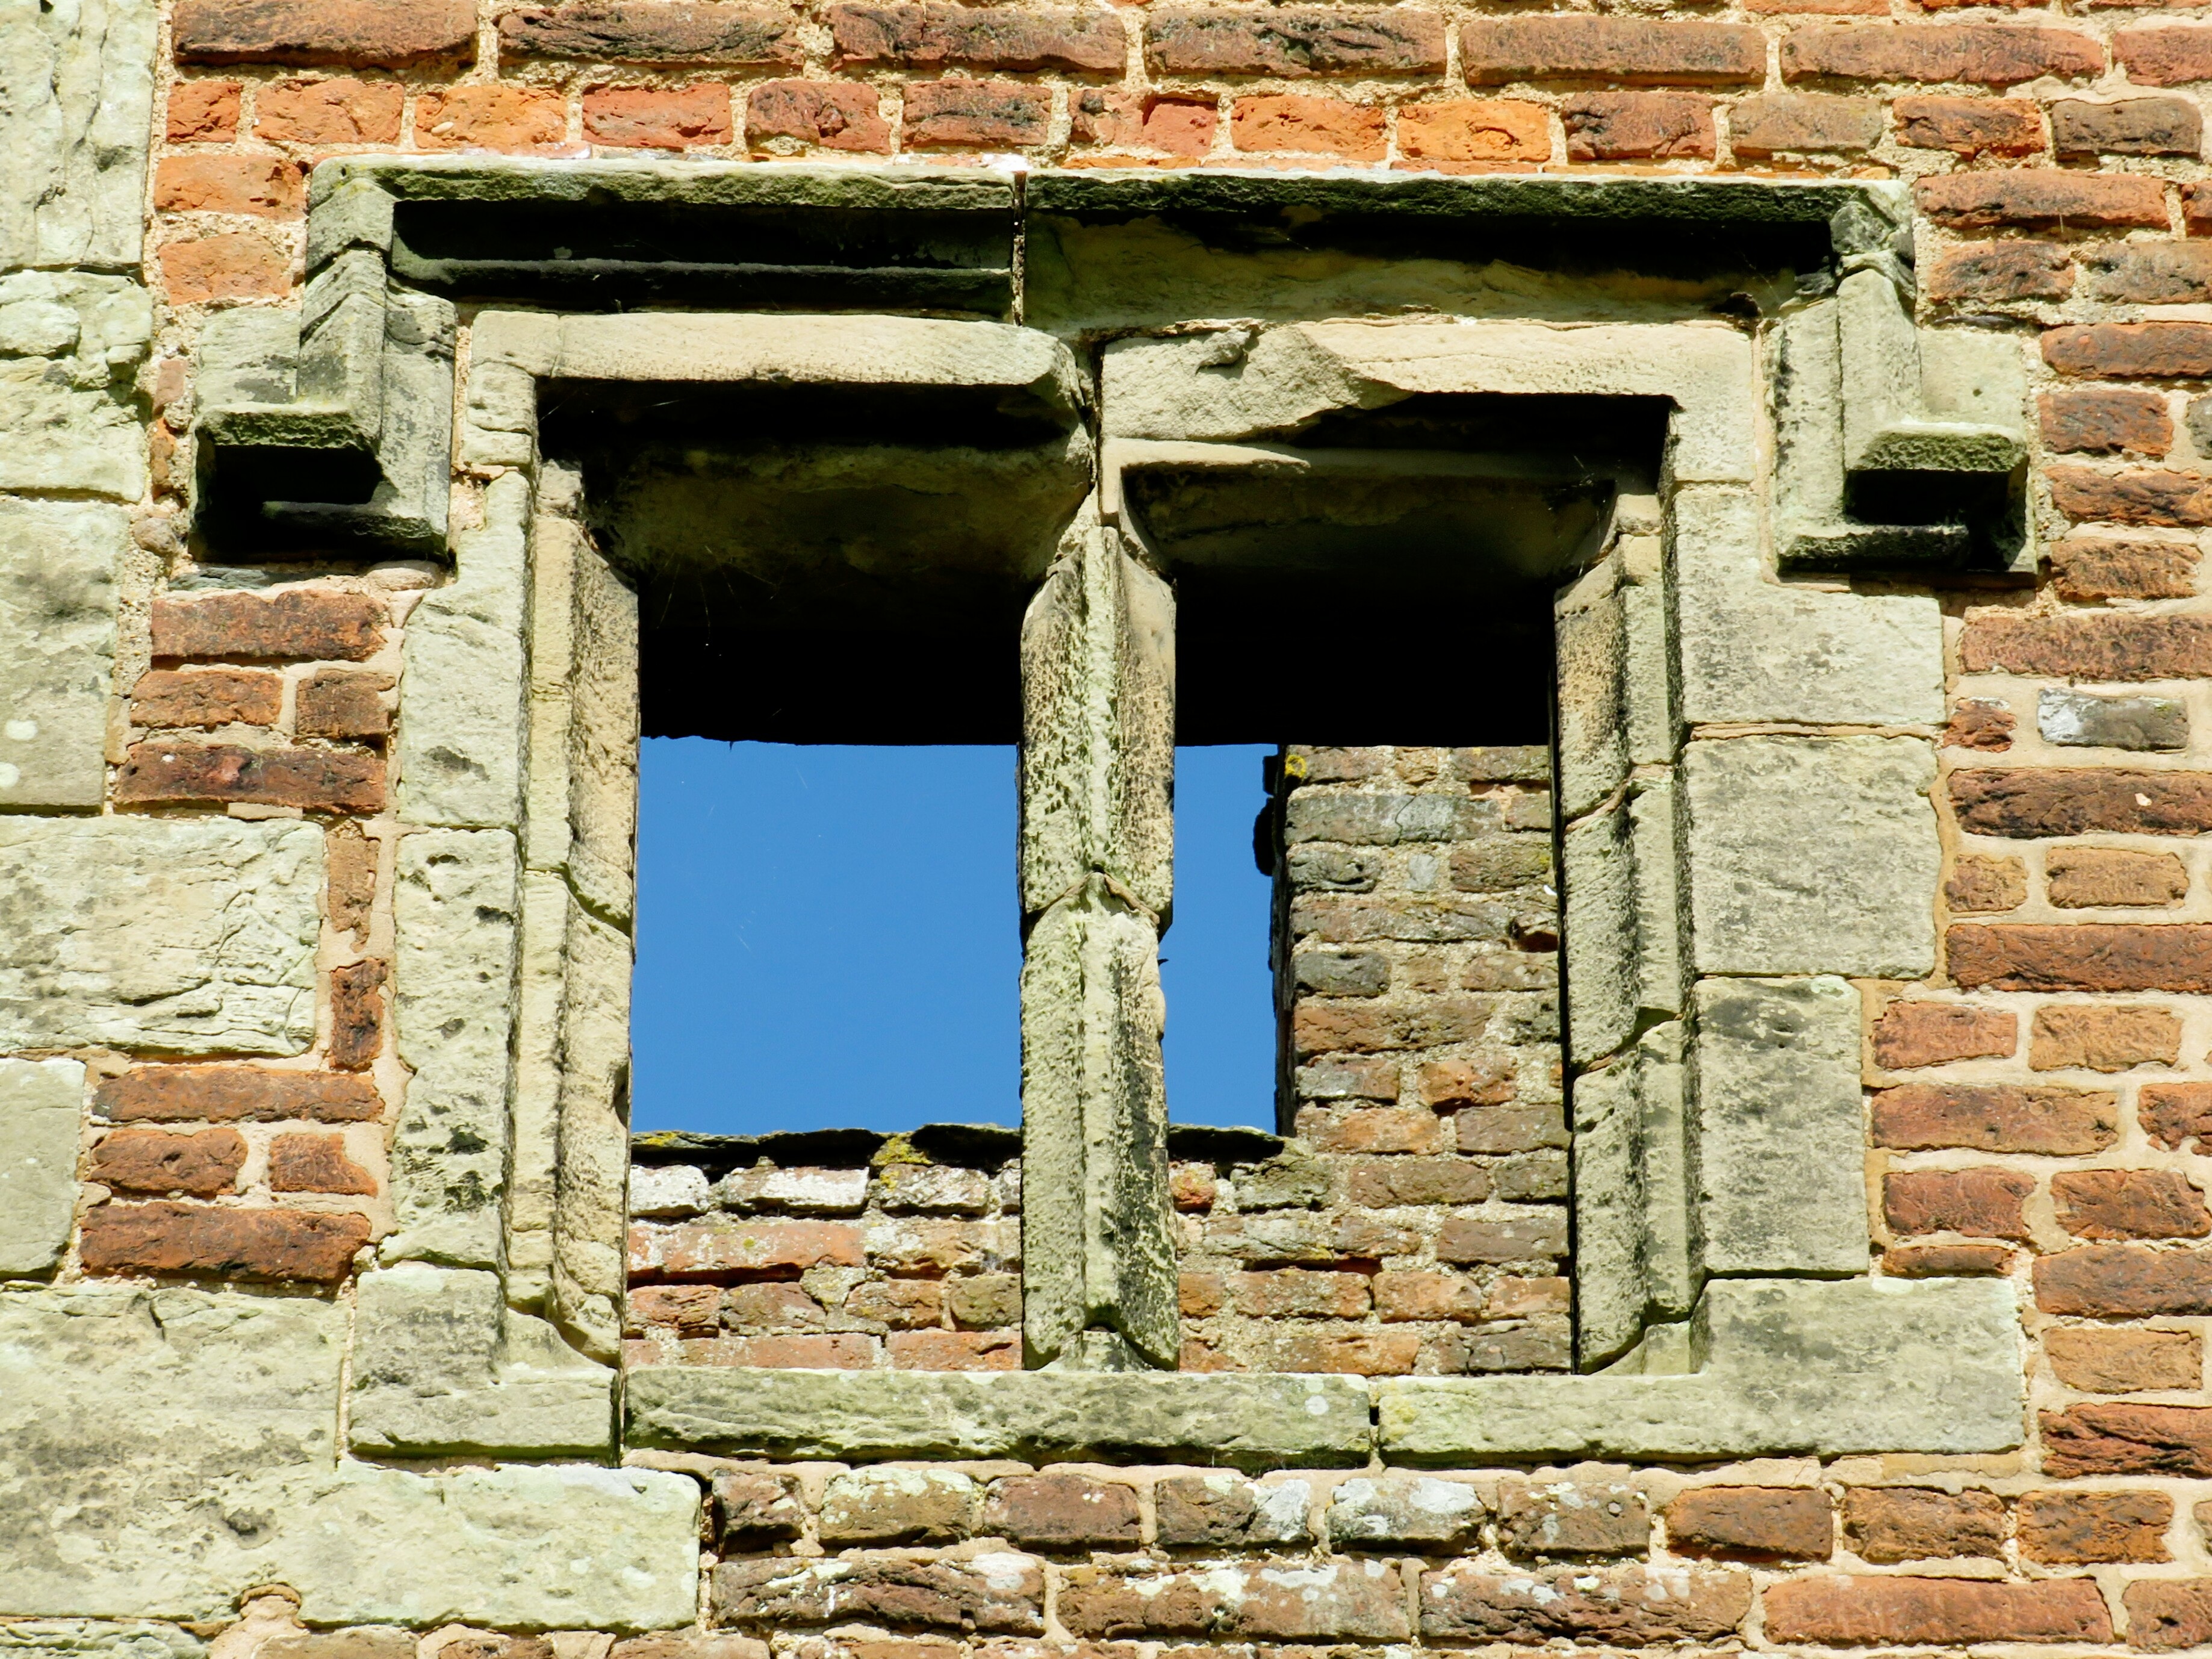
rock, structure, window, building, wall, arch, column, stone wall, brick, temple, ruins, history, brickwork, archaeological site, ancient history